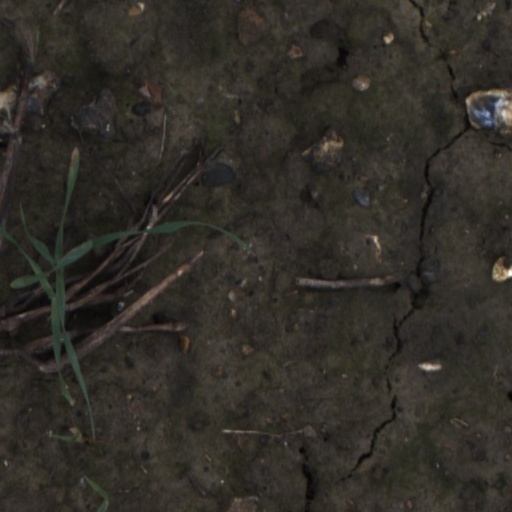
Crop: wheat